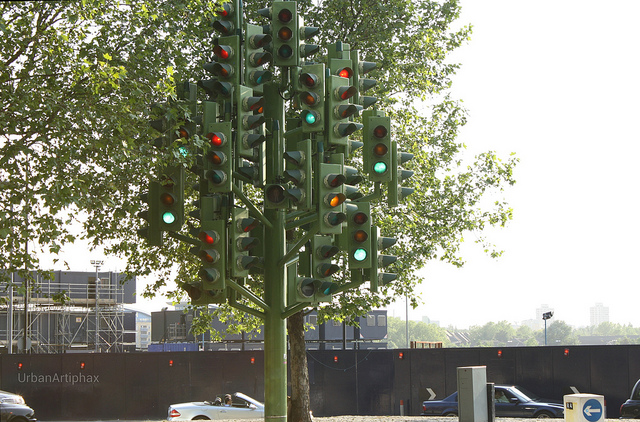
user: Given an image and a question. Answer the question in a short answer. Question: What light is this? Short Answer:
assistant: stop light